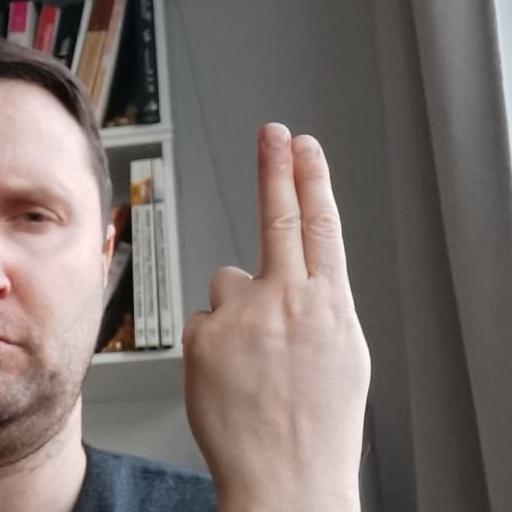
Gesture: two_up_inverted